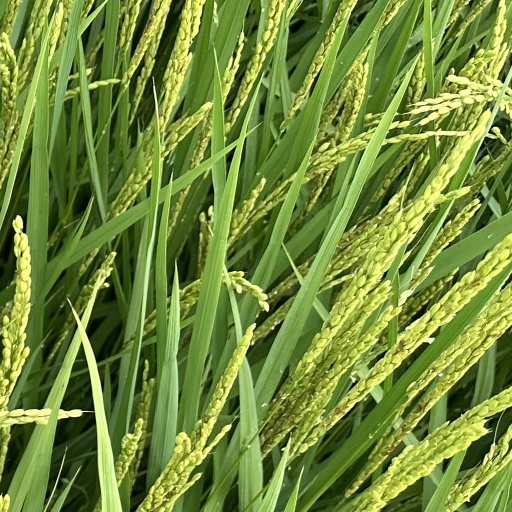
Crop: rice